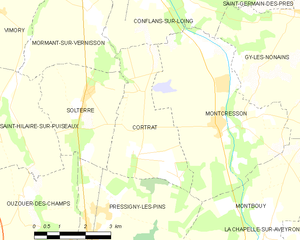
Cortrat est une commune française située dans le département du Loiret en région Centre-Val de Loire.